51st Armoured Regiment (India)

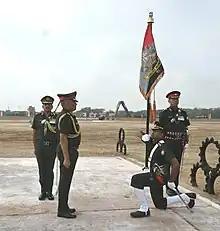
General Manoj Pande presenting the prestigious ‘President’s Standards’ to 51 Armoured Regiment, March 2023

Soon after raising, on the assassination of Rajiv Gandhi, the regiment was involved in aid to civil authorities when it was deployed in Karnal District. It was also involved in internal security duties during Operation Rakshak II.